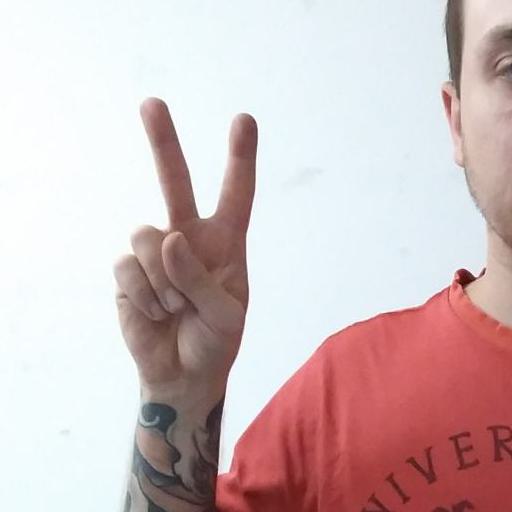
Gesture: peace